Brexitcast

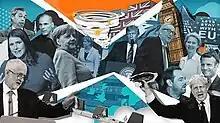
Opening titles

Brexitcast is a British political talk show and television programme produced by BBC Radio 5 Live and BBC News. It was launched on 5 June 2017 following the success of "Electioncast", a podcast that had covered that year's general election. Originally aired on radio, it was announced on 3 June 2019 that "Brexitcast" had been commissioned as a television programme for BBC One. It was the first BBC podcast to be commissioned for television.